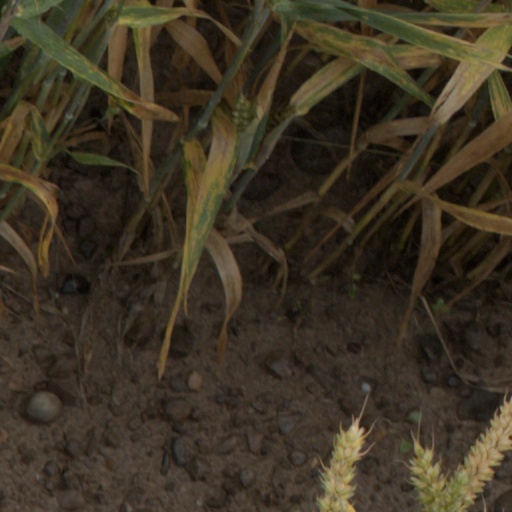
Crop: wheat